List of Stargate Universe characters

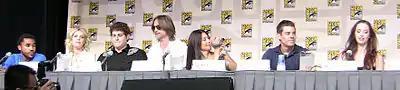
The "SGU" cast at Comic Con 2009

This is a list of characters in Stargate Universe, an American-Canadian military science fiction serial drama which made its premiere on October 2, 2009, on the Syfy channel.